Runhappy

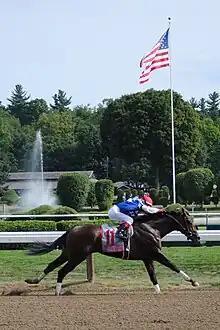
Runhappy winning the 2015 King's Bishop Stakes

Runhappy (foaled March 4, 2012) is a champion American Thoroughbred racehorse who was the 2015 American Champion Sprint Horse after winning six consecutive races including the King's Bishop Stakes, Phoenix Stakes, Breeders' Cup Sprint, and Malibu Stakes.